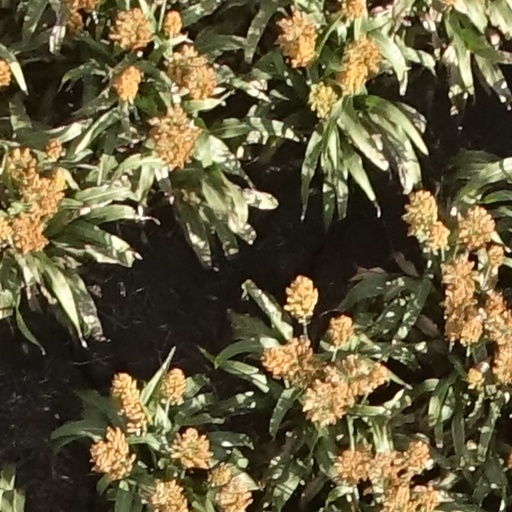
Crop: sorghum